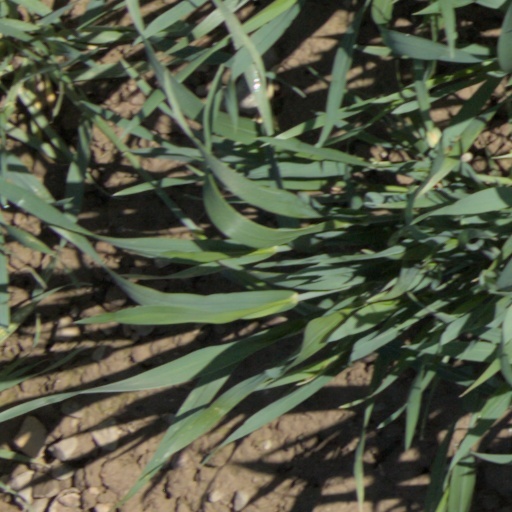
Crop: wheat